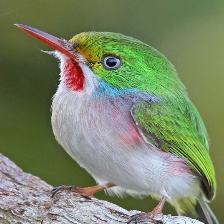
Species: CUBAN TODY
Scientific name: TODUS MULTICOLOR